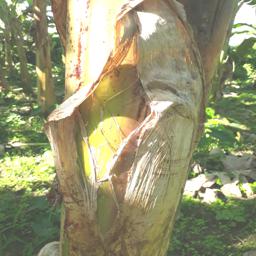
Label: PSEUDOSTEM WEEVIL